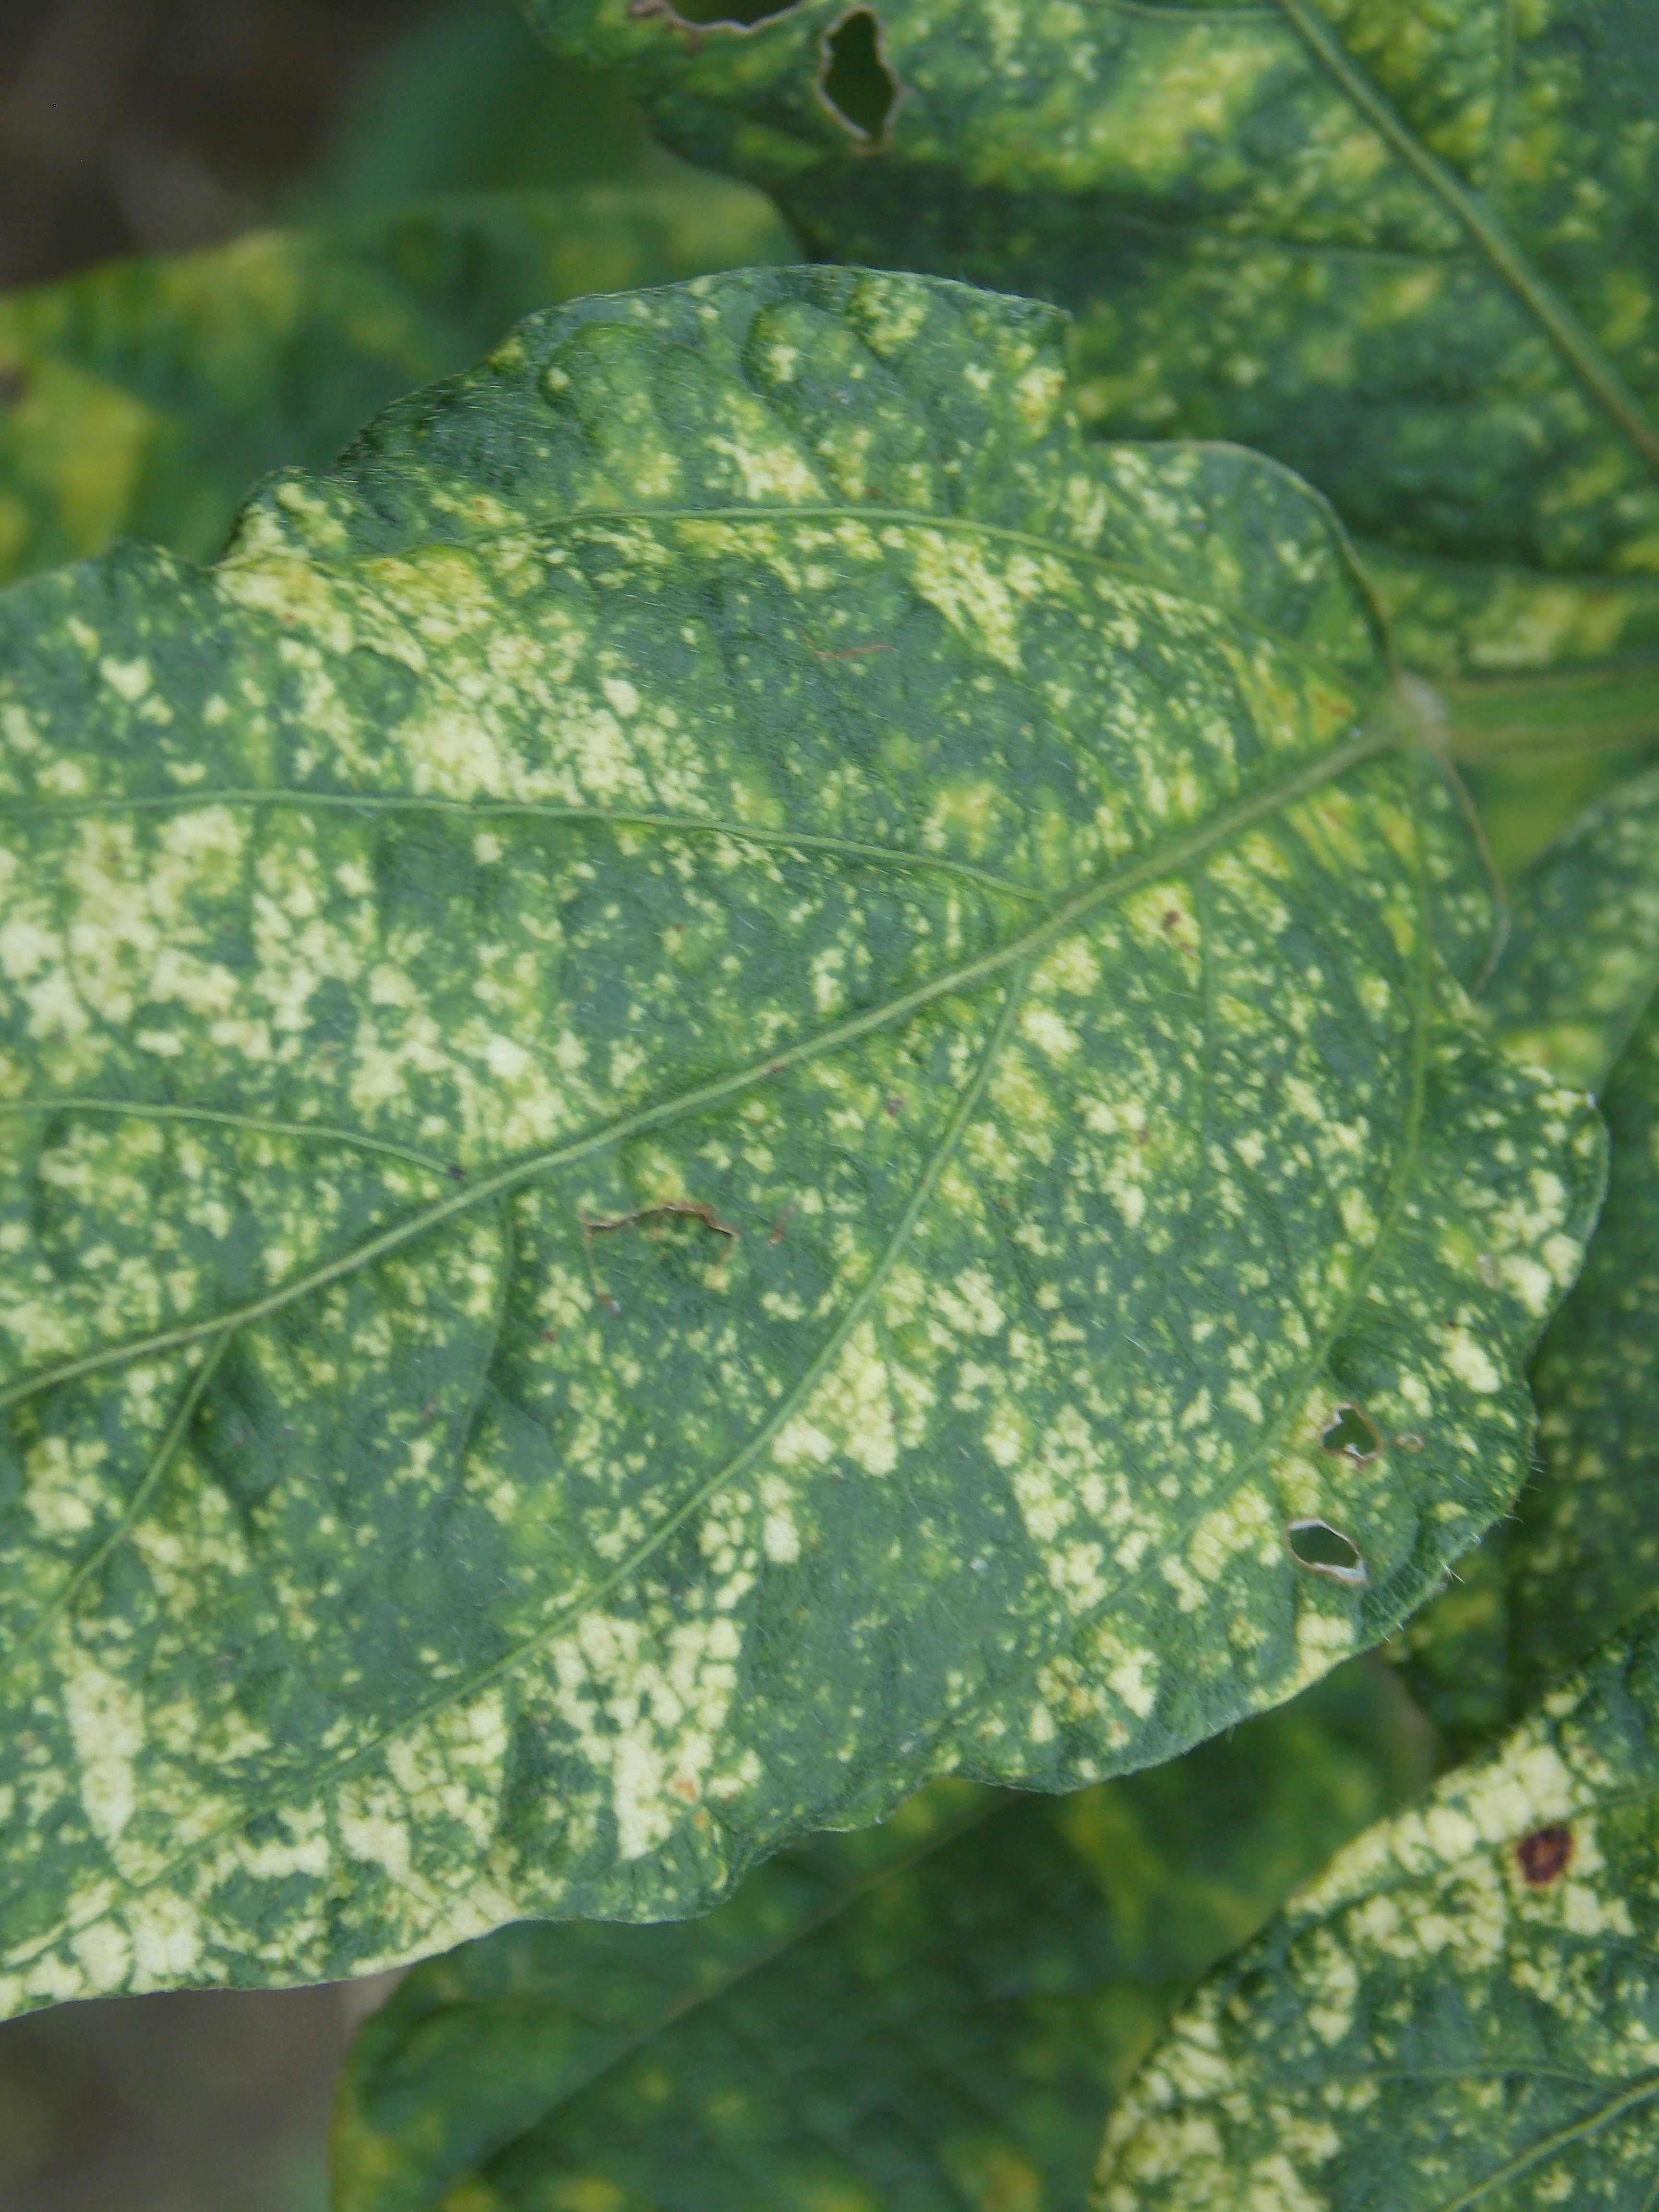
Label: Disease